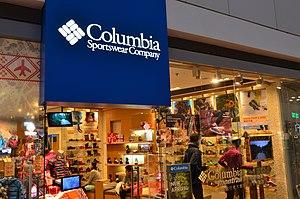
Columbia Sportswear Company est une entreprise américaine de vêtements de sport et de loisirs éco-conçus.